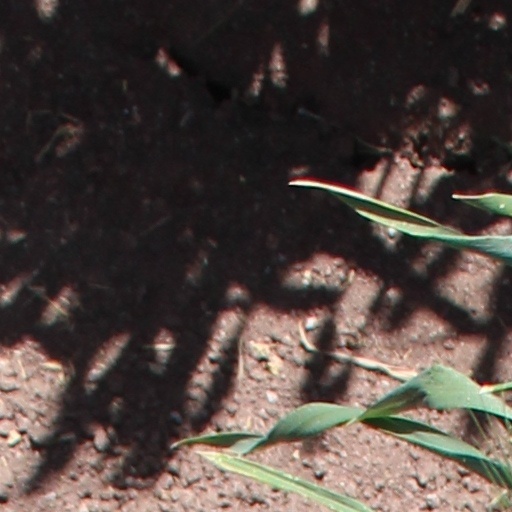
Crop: wheat